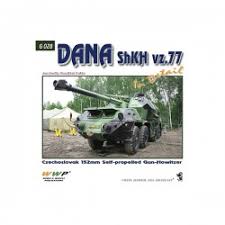
Label: BTR-60